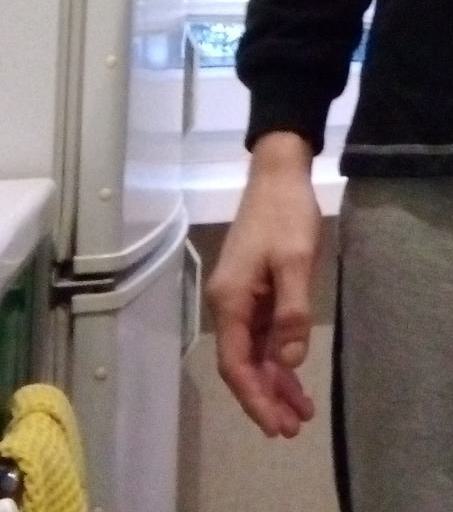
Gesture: no_gesture